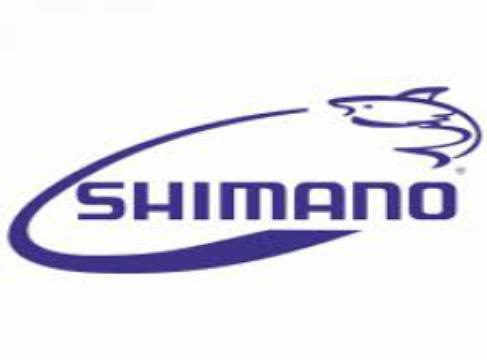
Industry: Others